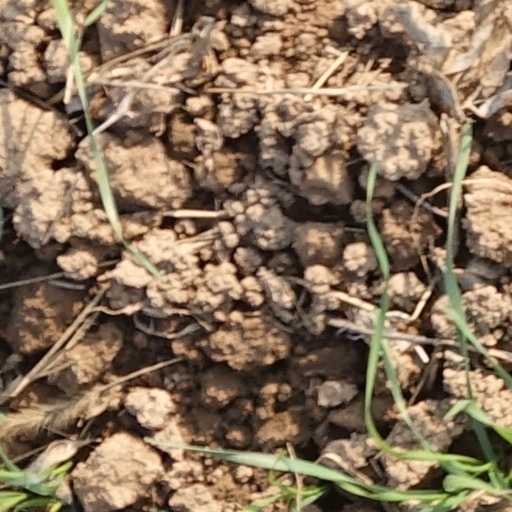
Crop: wheat